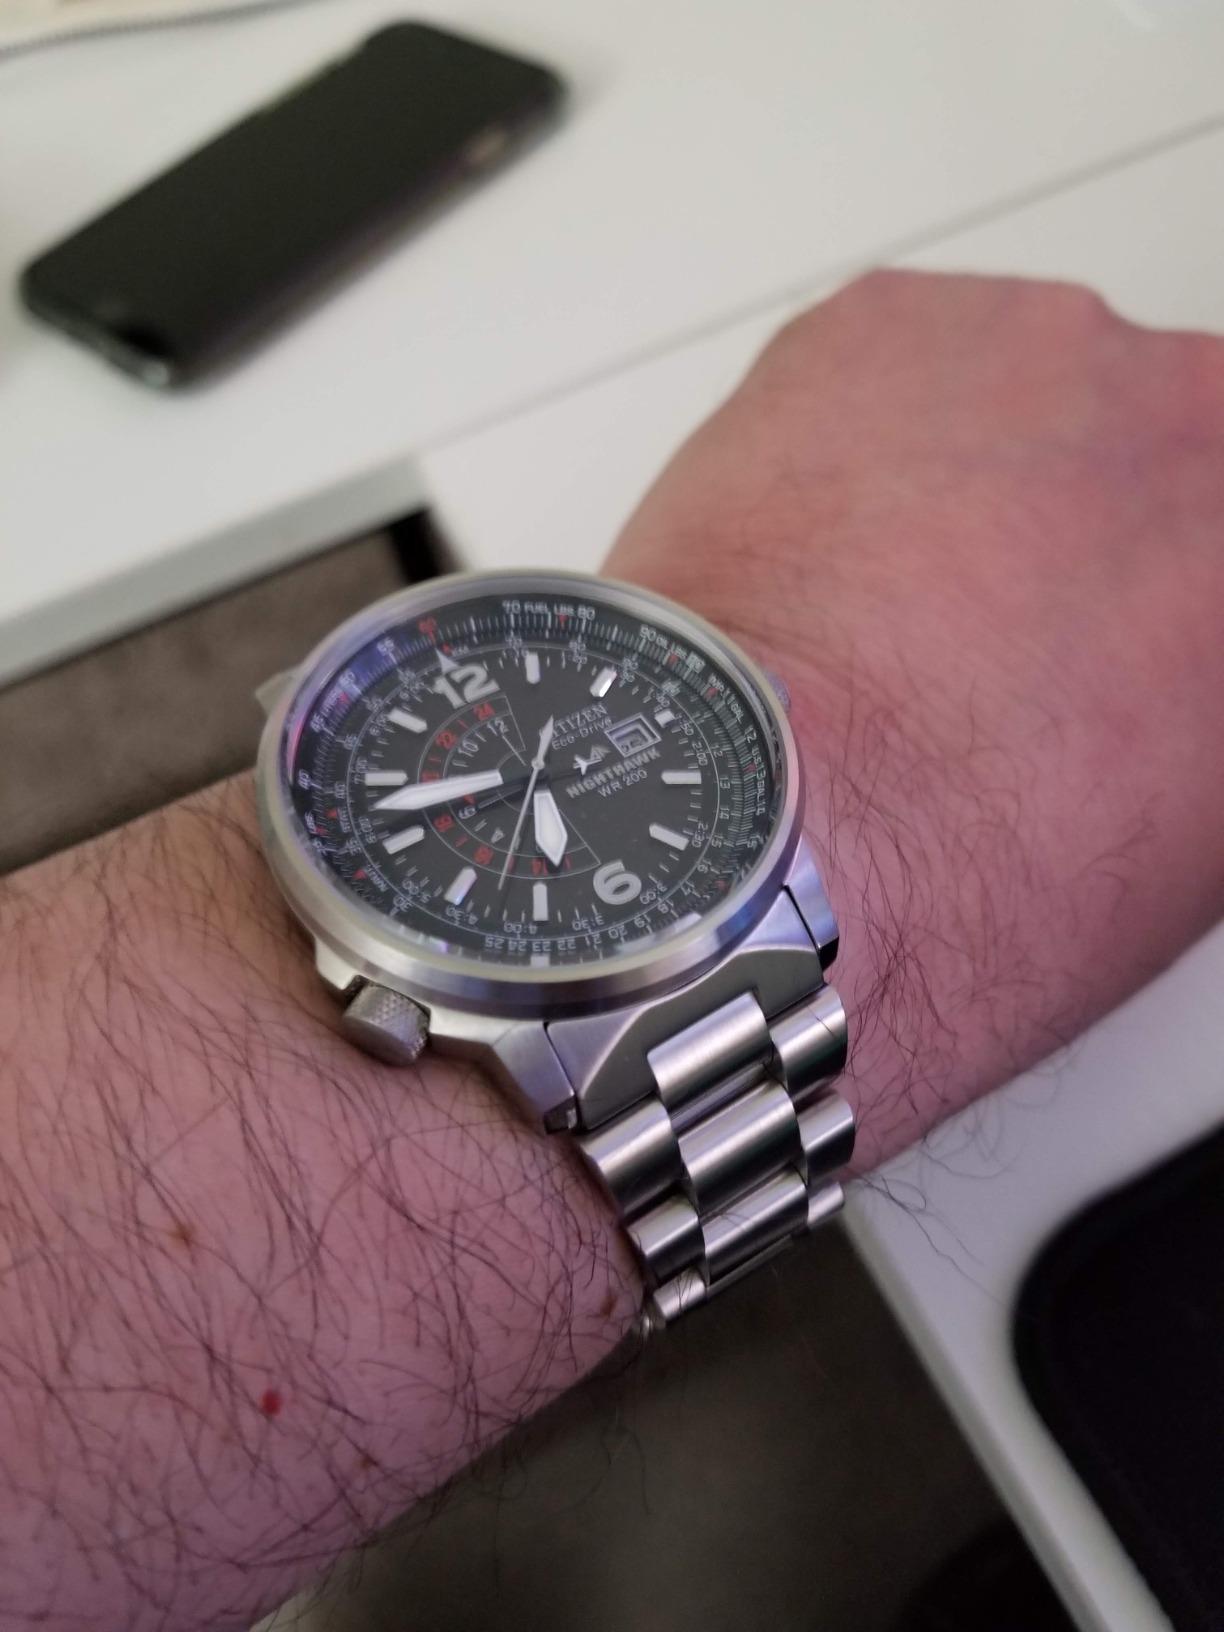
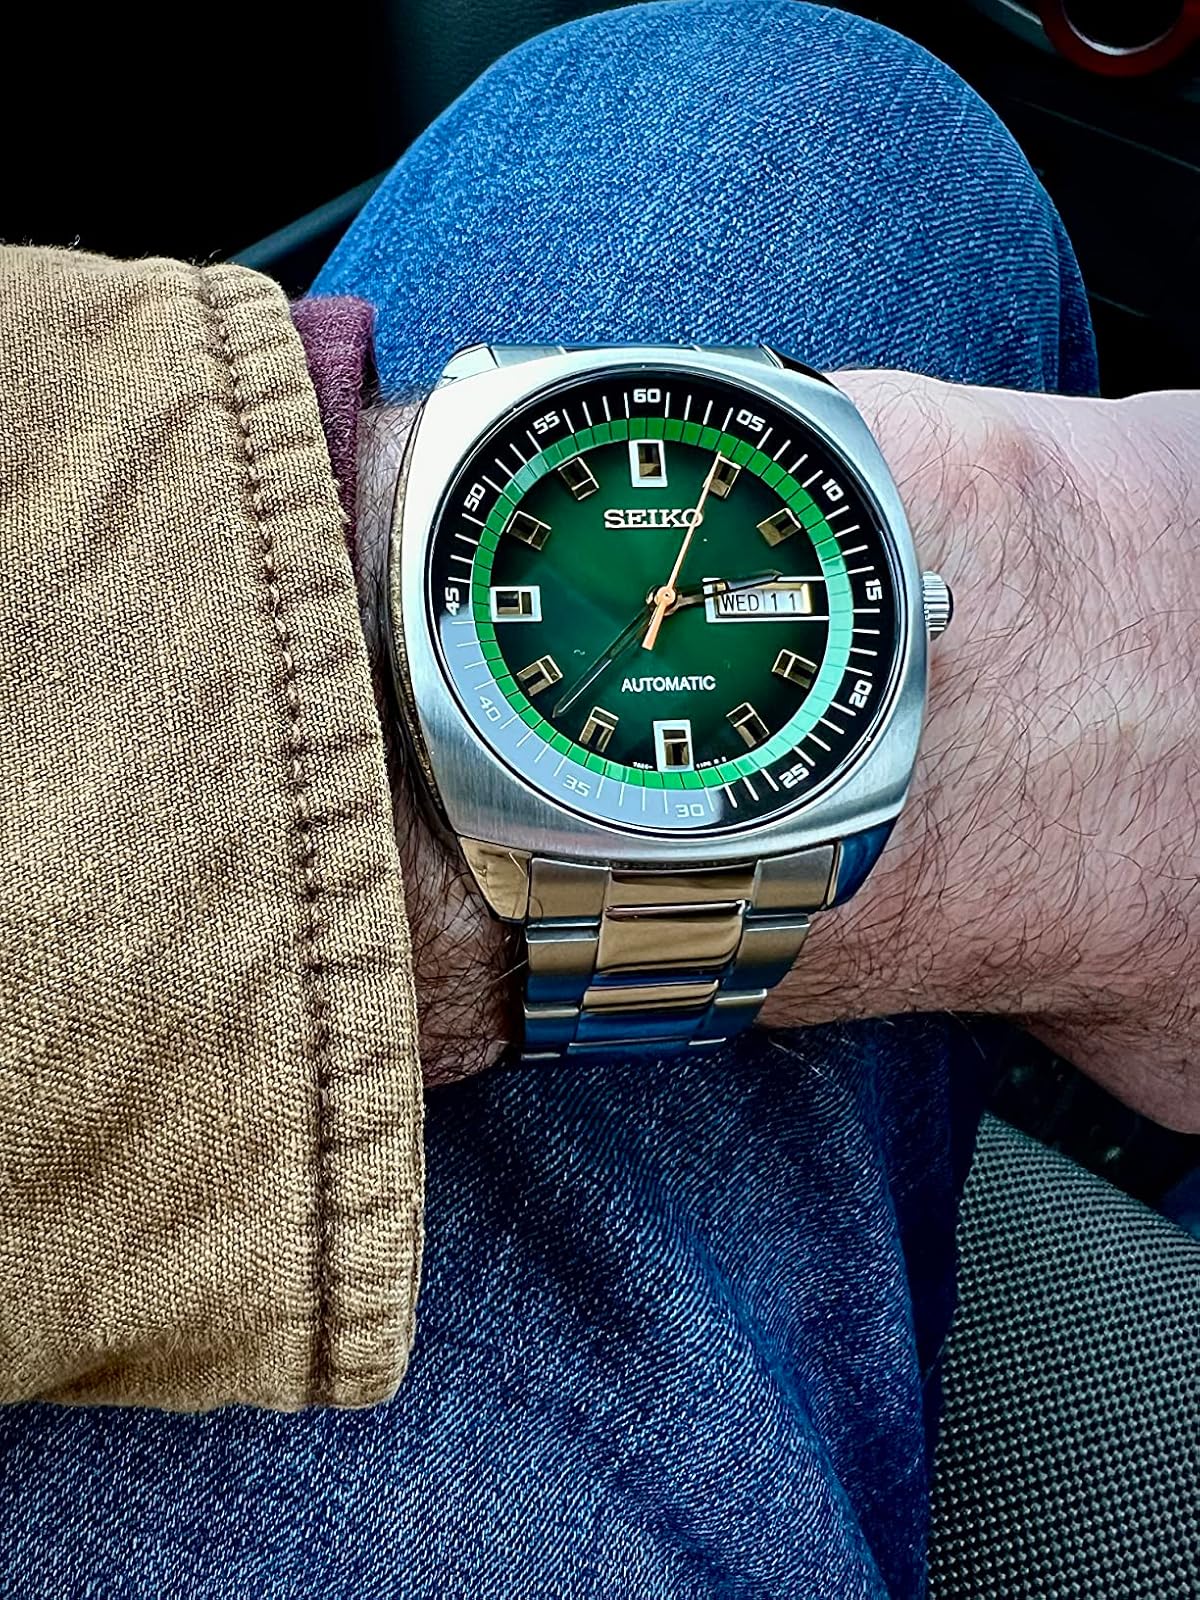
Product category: accessories_watch
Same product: no